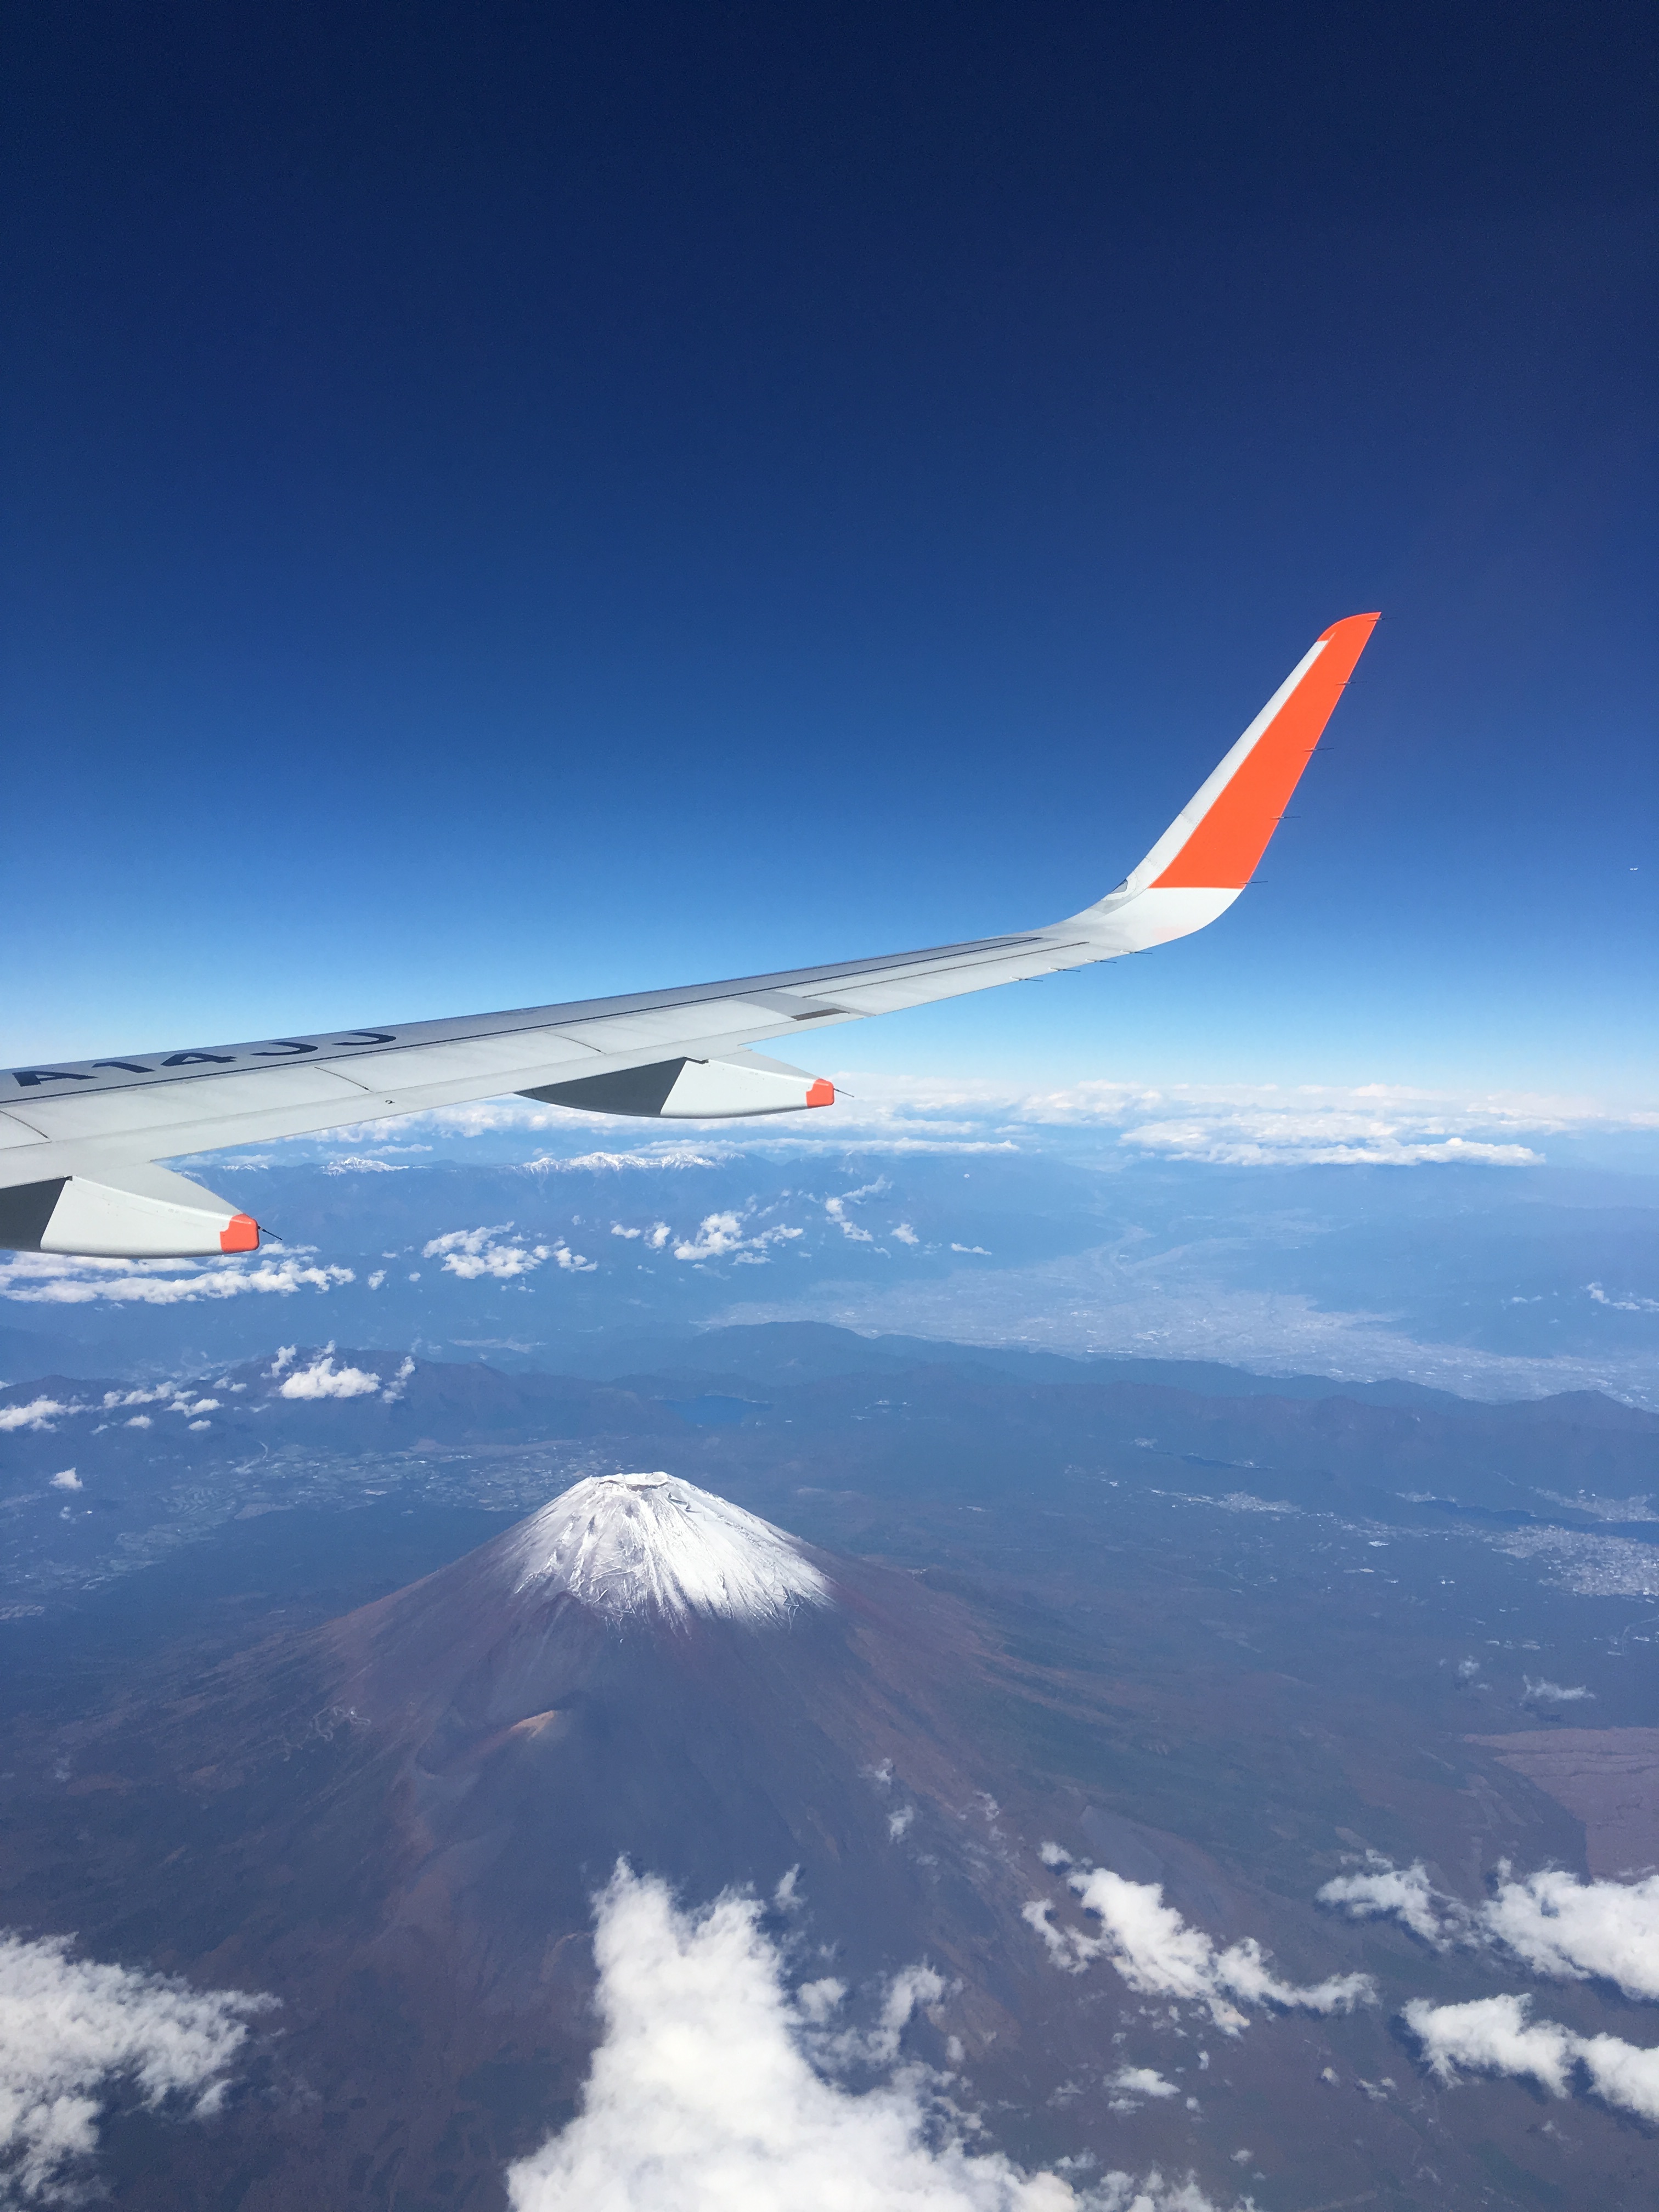
wing, cloud, sky, airplane, aircraft, vehicle, airline, aviation, flight, airliner, boeing, takeoff, jet aircraft, air travel, atmosphere of earth, wide body aircraft, narrow body aircraft